Vietnam veteran

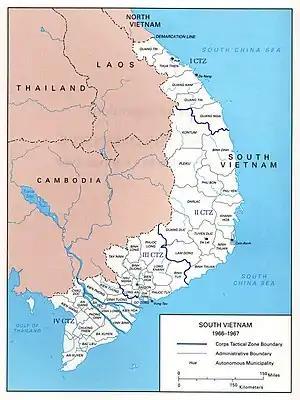
South Vietnam military regions, 1967

In 2004, the U.S. Census Bureau reported there were 8.2 million Vietnam-era veterans who were living in the United States, with 2.59 million of them being reported to have actually served "in-country."